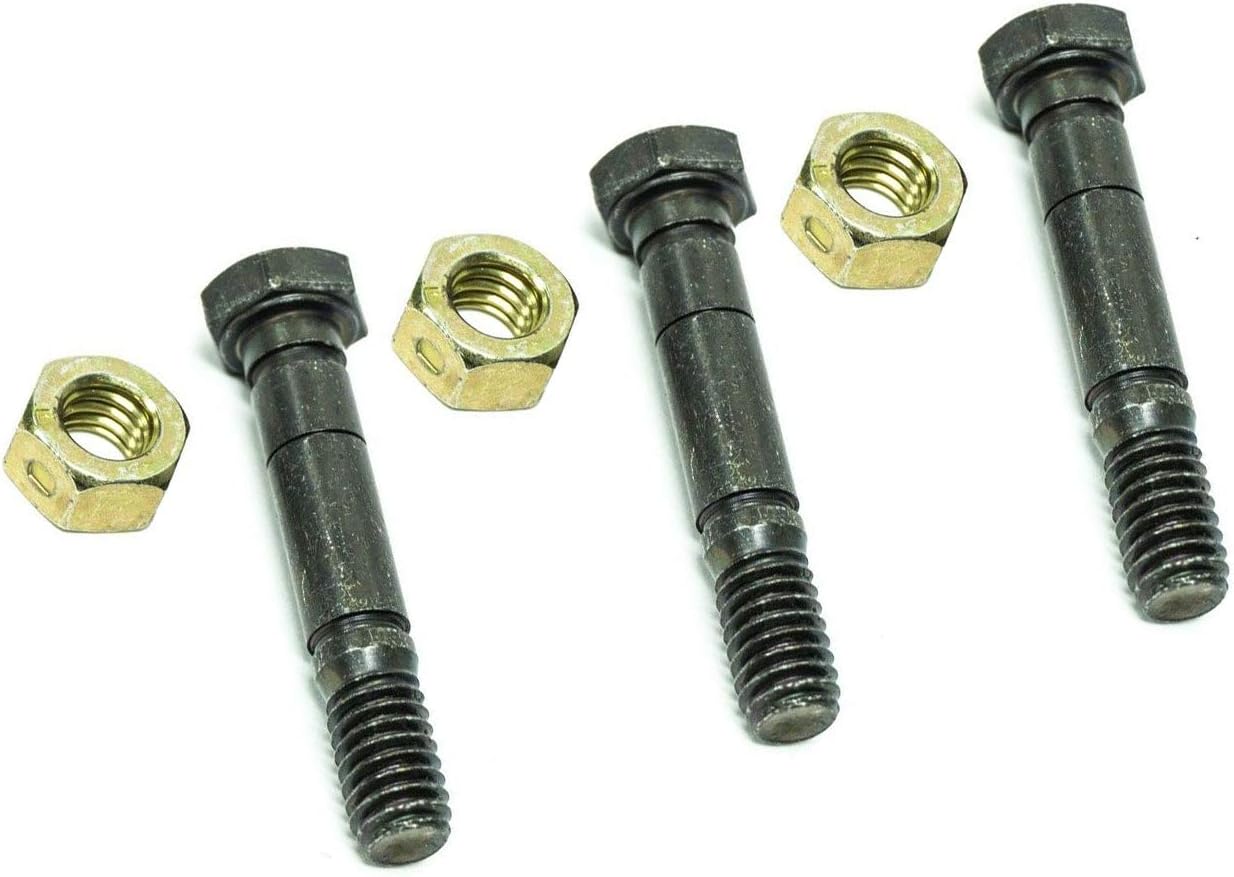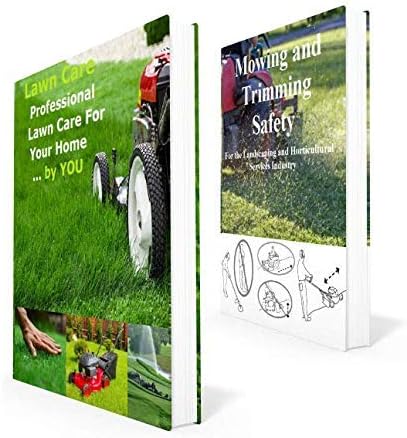
Ariens 3PK Genuine OEM Snow Blower 52100100 521001 Shear Pin Bolt & Nuts
Category: Amazon Home
OEM# 52100100 | | | FITS MODELS: 2007 + Model Series 921001 921002 921003
Features: OEM# 52100100 | FITS MODELS: 2007 + Model Series 921001 921002 921003